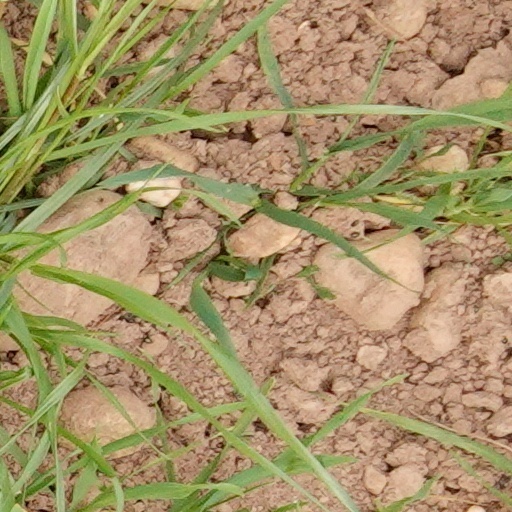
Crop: wheat